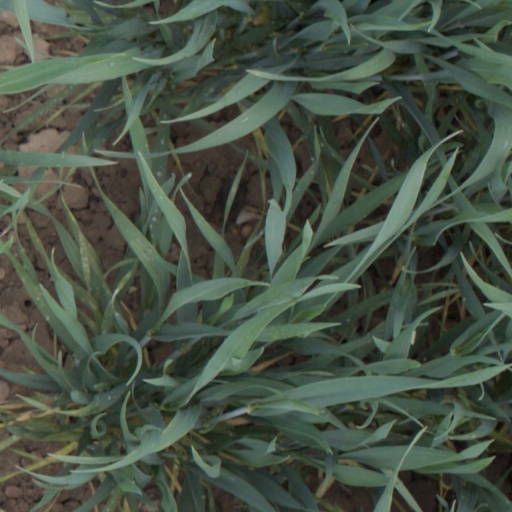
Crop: wheat